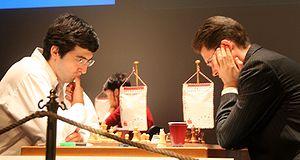
Vladimir Borissovitch Kramnik, né à Touapsé le 25 juin 1975, est un joueur d'échecs russe. Grand maître international du jeu d'échecs, il est champion du monde de 2000 à 2007.
Le championnat du monde d’échecs est une épreuve destinée à déterminer le champion du monde pour le jeu d’échecs. Ce championnat existe depuis 1886.